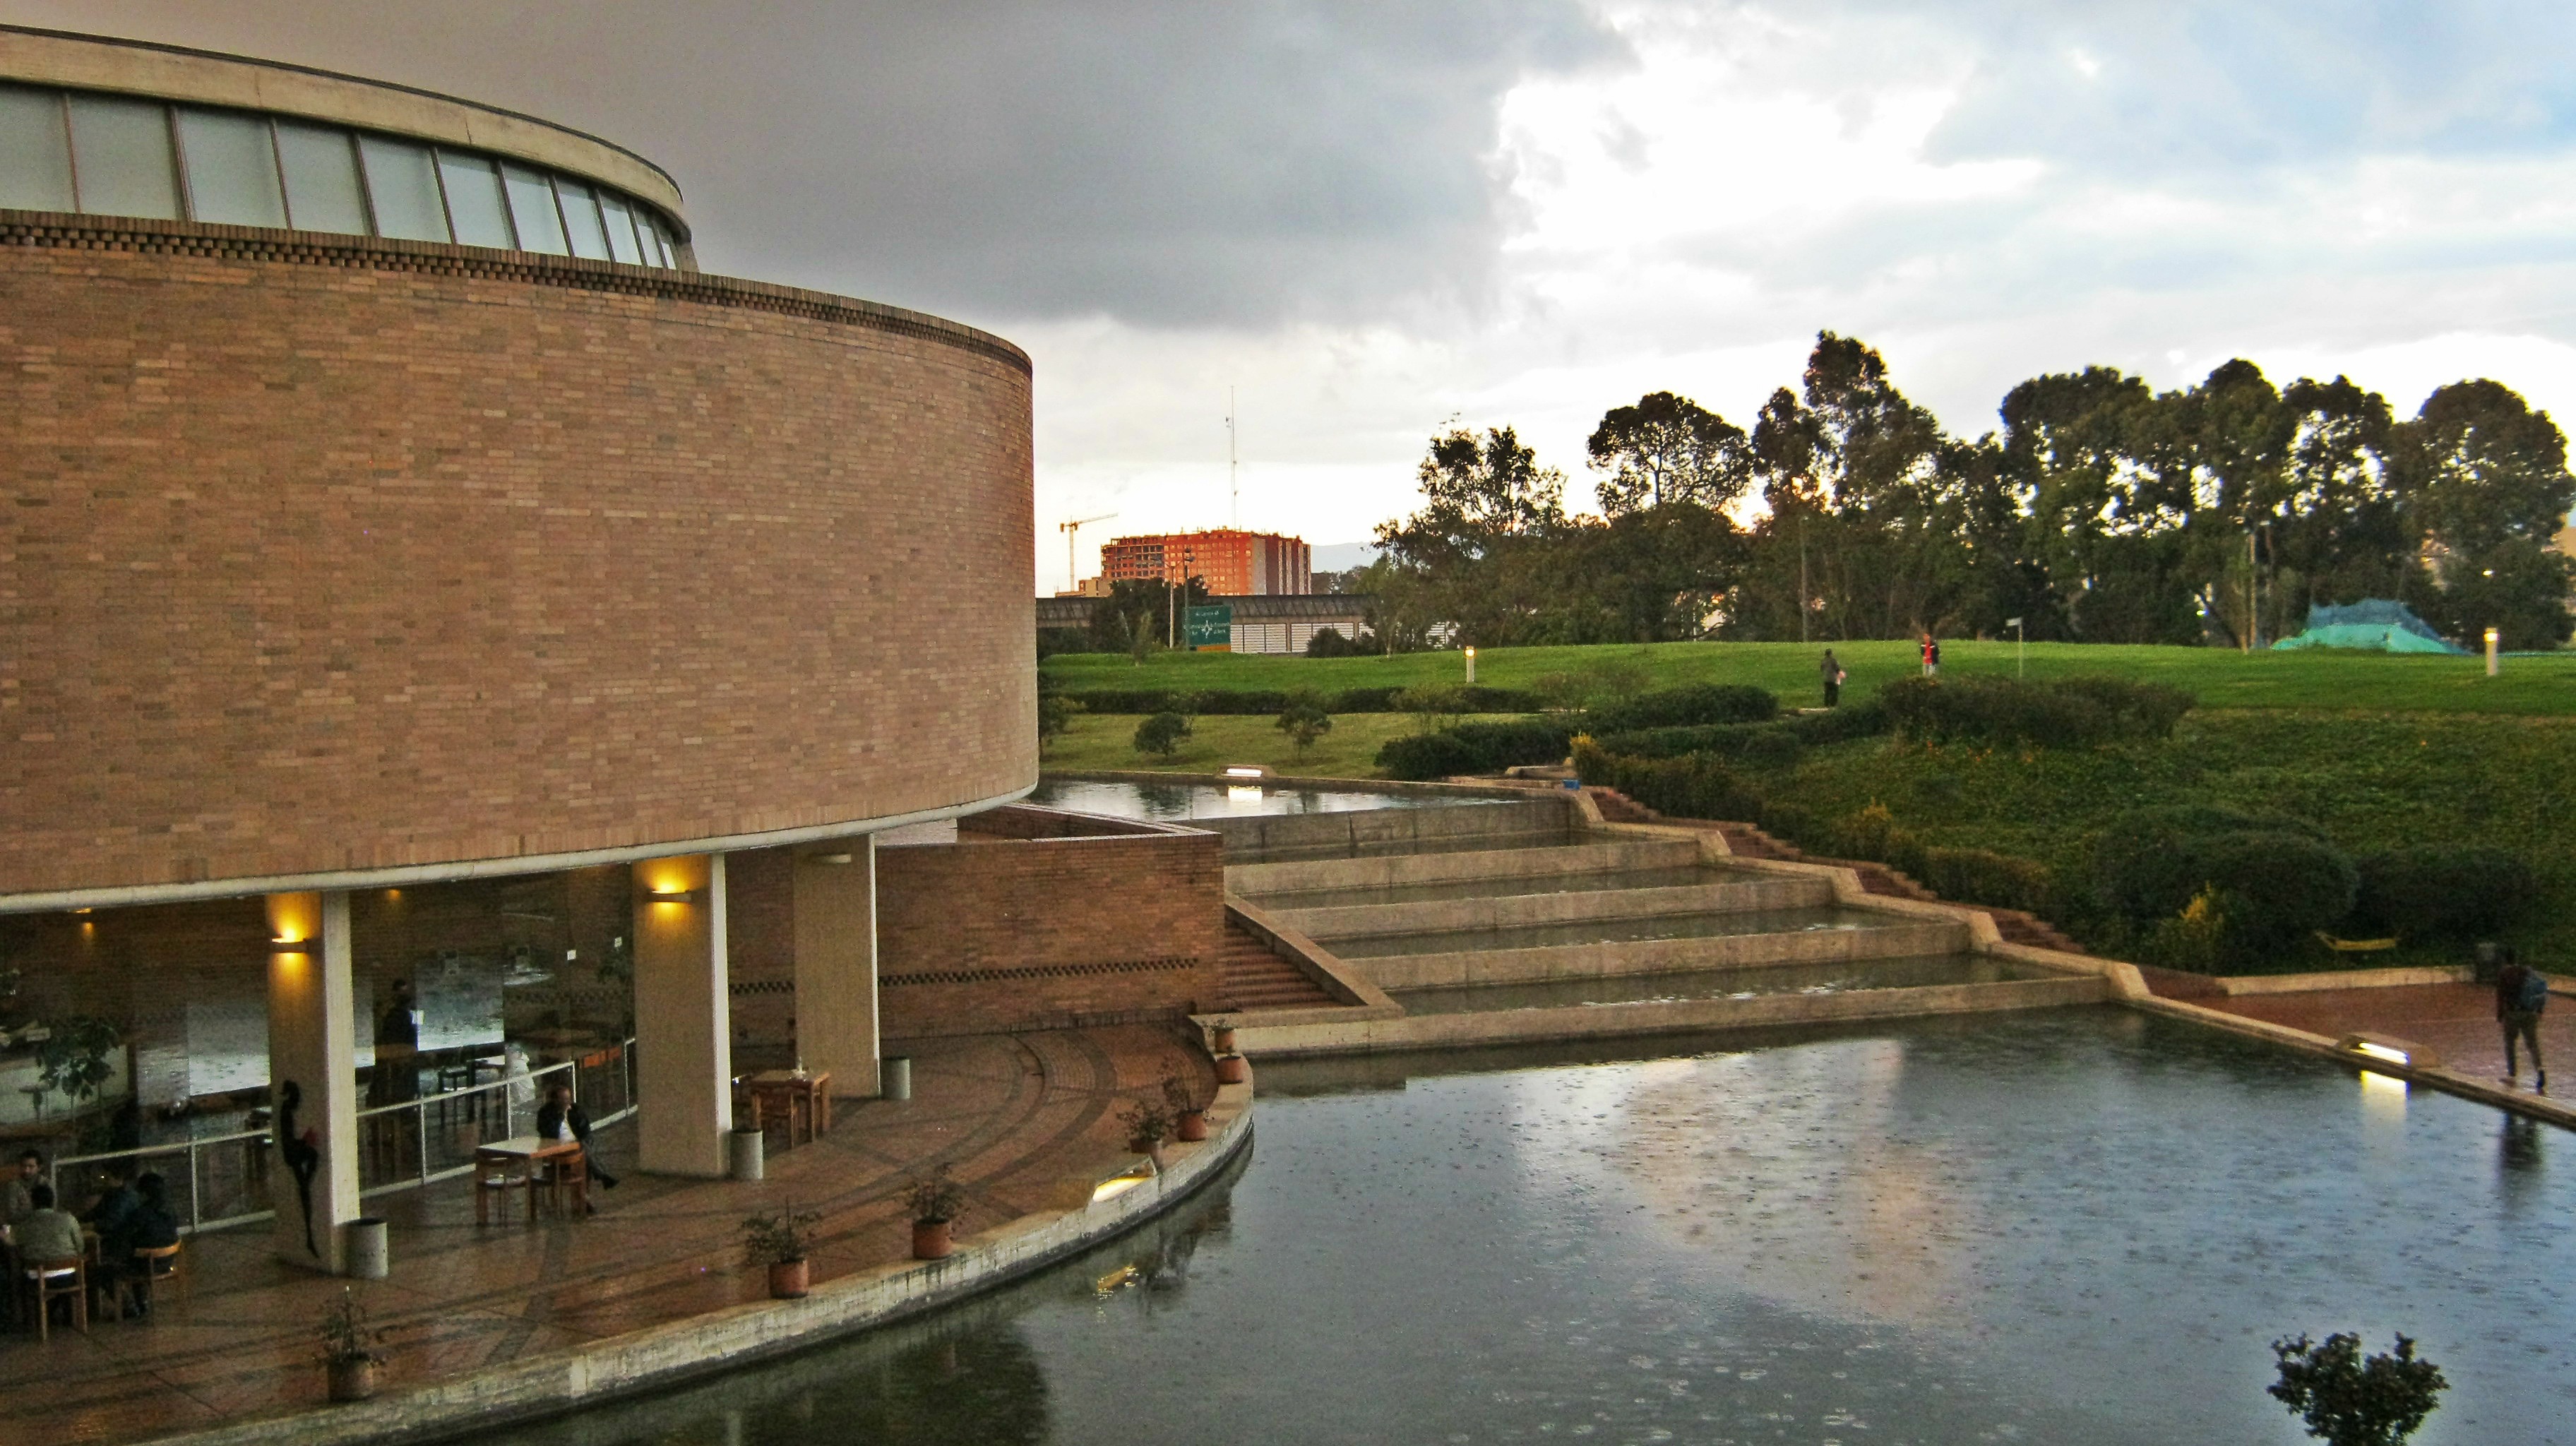
architecture, structure, reflection, landmark, waterway, tourist attraction, estate, colombia, bogota, sport venue, virgilio barco library